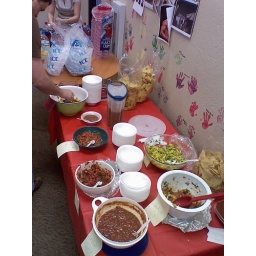
the green one stands out like a man in a white dress